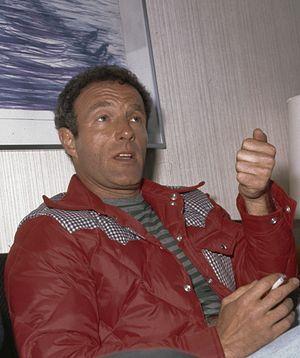
James Langston Edmund Caan, à la scène James Caan, est un acteur américain né le 26 mars 1940 à New York.